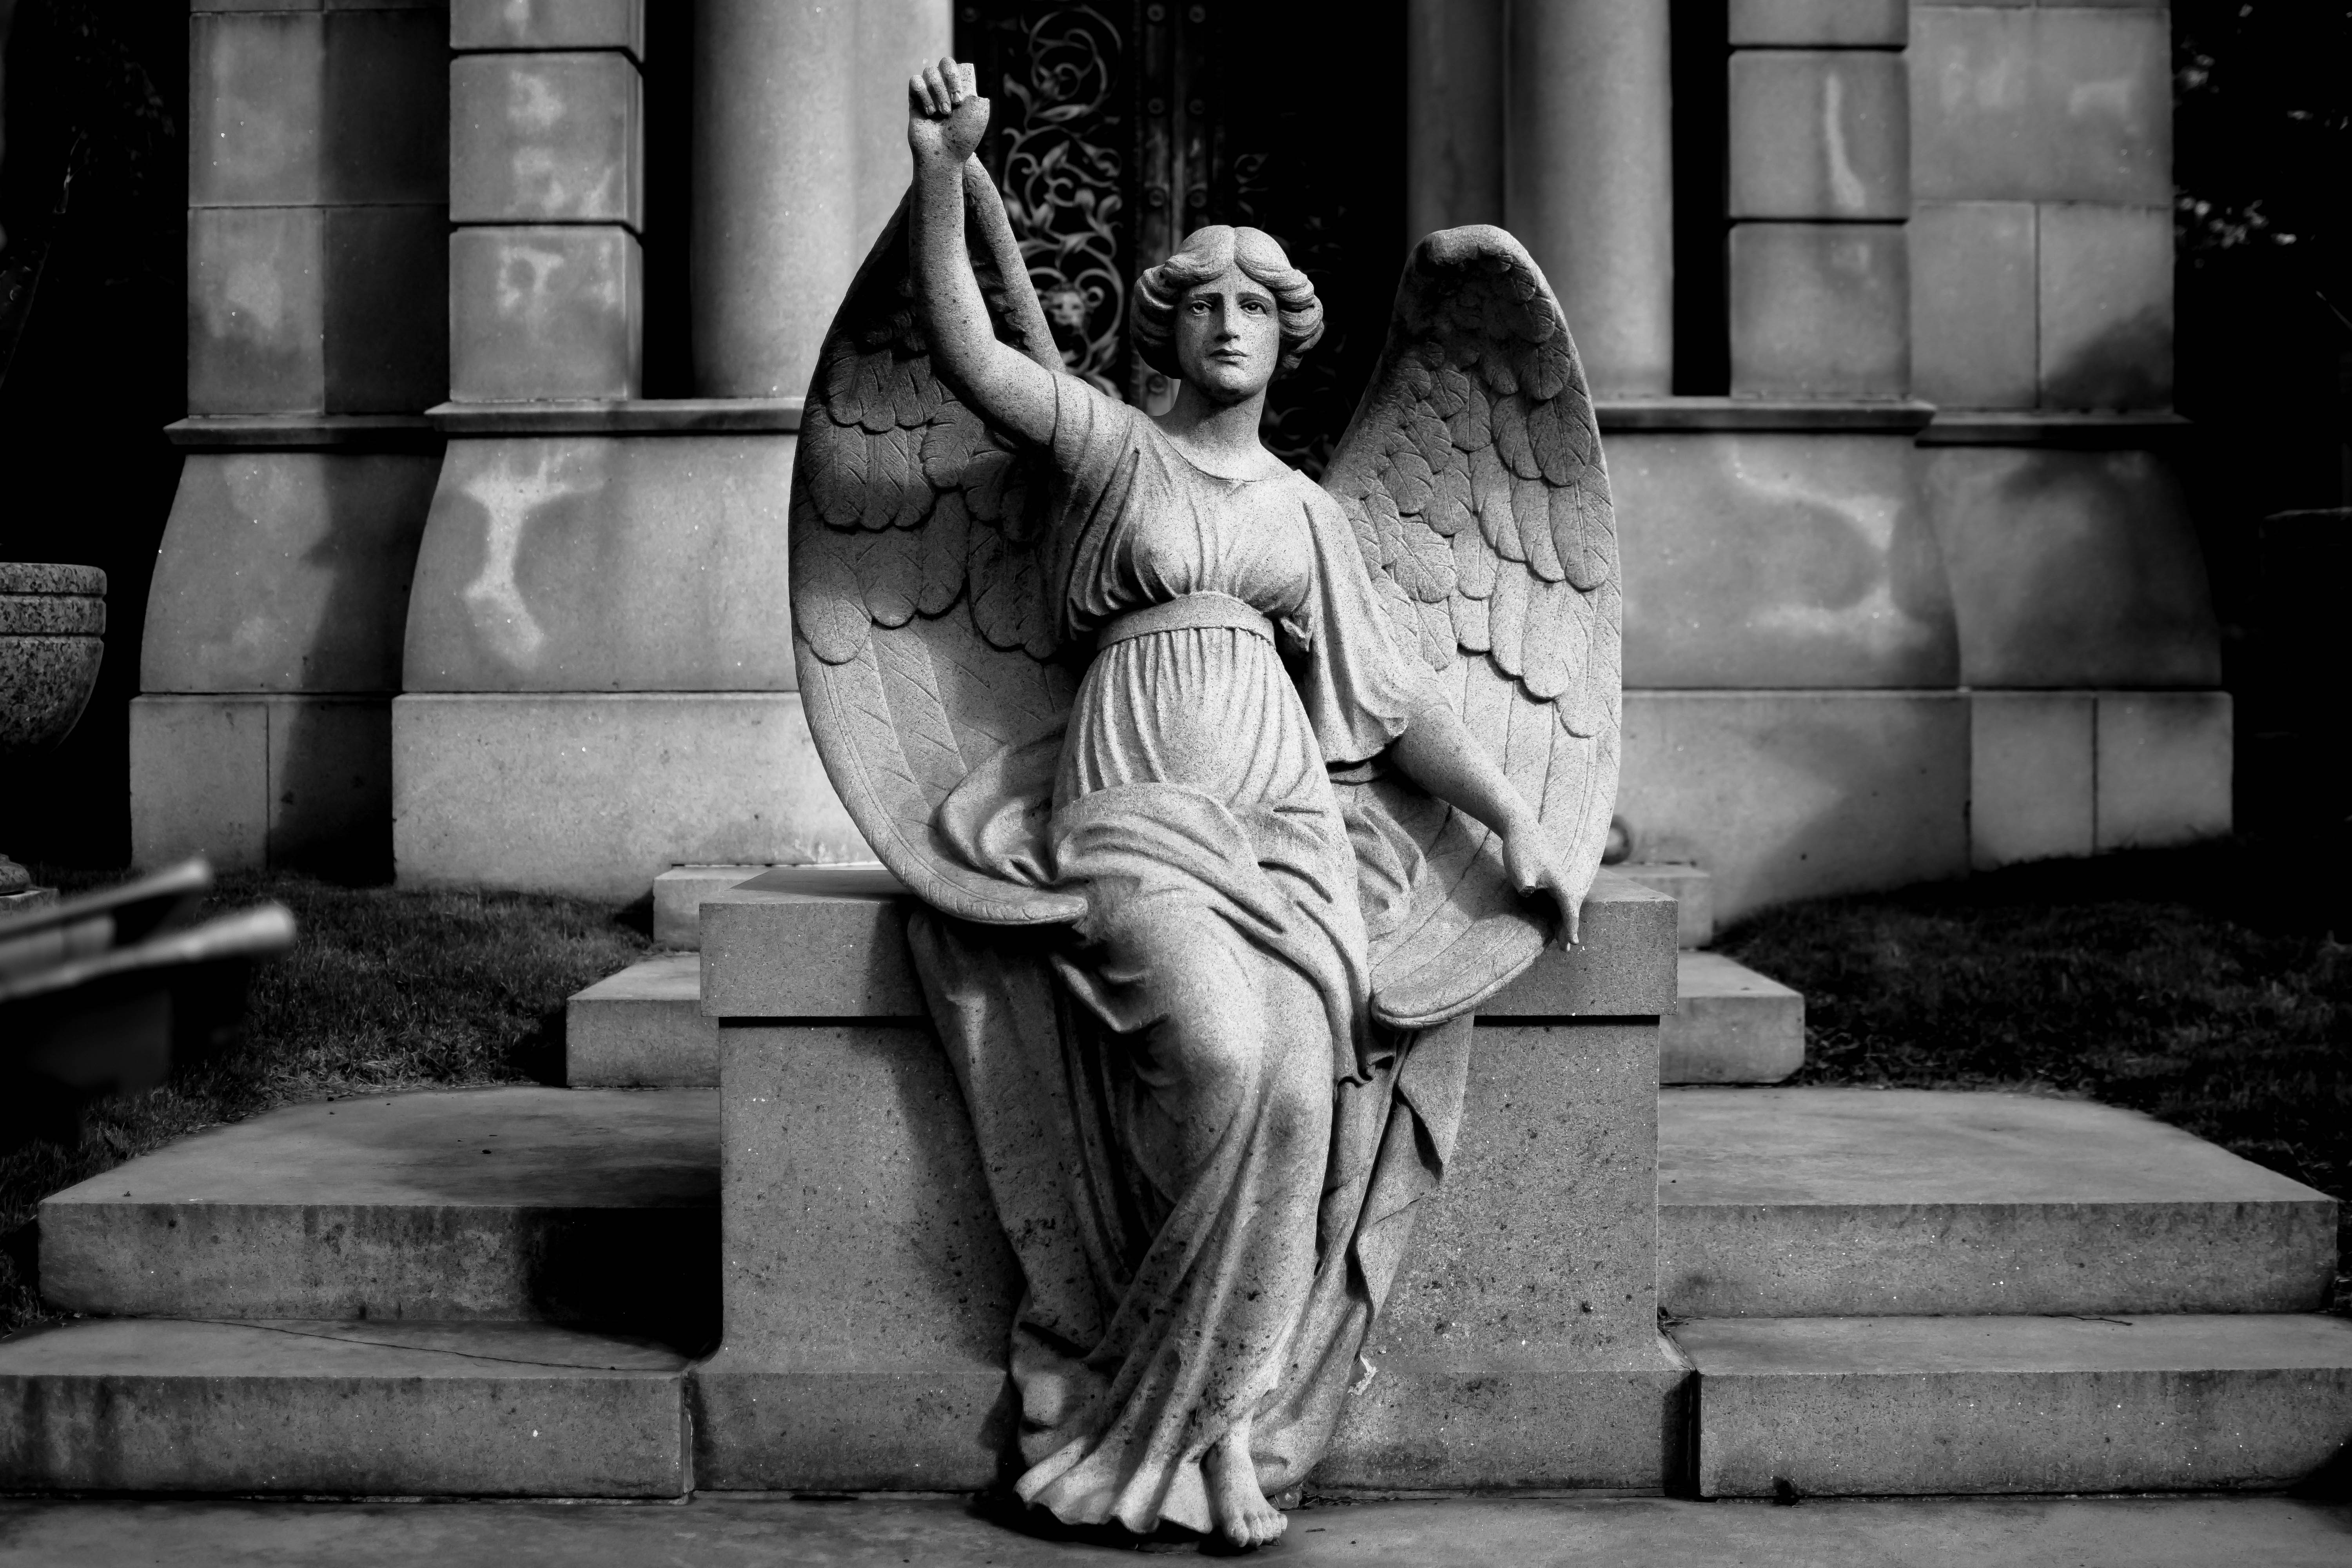
person, black and white, white, photography, statue, nyc, sitting, brooklyn, darkness, nikon, cemetery, black, monochrome, bw, blackandwhite, blackwhite, angel, newyork, newyorkcity, photograph, noiretblanc, noir, blanc, negro, blanco, beauty, schwarz, pretoebranco, bnw, cementerio, blancoynegro, image, nero, branco, byn, cimetire, greenwood, weis, bianconero, bianco, emotion, victory, blanconegro, bn, noirblanc, biancoenero, pretobranco, preto, schwarzundweis, friedhof, greenwoodcemetery, cemitrio, engel, anjo, lange, nikond3300, photo shoot, monochrome photography, film noir, human positions